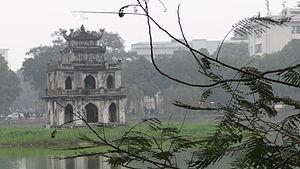
Vietnam - Ha Noï - lac Hô Hoàn Kiêm - la légende de l'épée
Lê Lợi, connu par la suite sous son nom de reigne en tant qu'Empereur Lê Thái Tổ, est né le 10 septembre 1385 dans la province de Thanh Hoa et mort le 5 septembre 1433. Fondateur de la dynastie des Lê postérieurs, il régna sur le Đại Việt de 1428 à 1433. Lê Lợi est un héros national au vietnam du fait de sa lutte pour repousser les envahisseurs chinois et son travail de reconstruction du pays.